The Black Circle

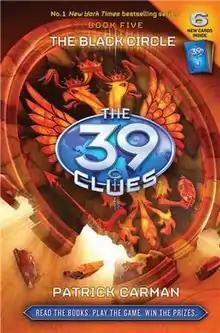
The Black Circle

The Black Circle is the fifth book in "The 39 Clues" series and is written by Patrick Carman. This book was released on August 11, 2009. "The Black Circle" was selected as Al Roker's book club pick.